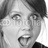
Emotion: surprise